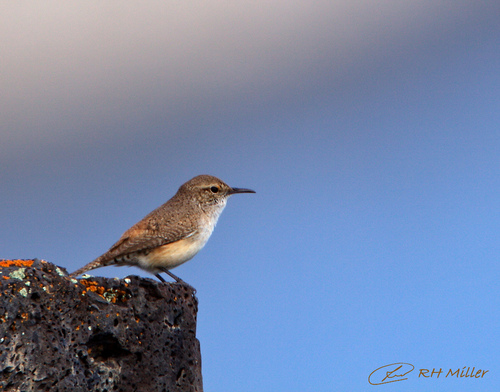
this bird has a large head with a long, downward curving beak, and has brown mottled feathers on its head, back and wings.
this is a bird with a white belly and breast and a dark brown back and head.
small bird with white belly and flanks, brown and black flecked wings and back, and a long black beak.
this brown bird has a long, narrow bill for its size and it is pointed downward.
a brown and gold narrow bird with a long pointed break
this bird is brown with white and has a long, pointy beak.
this dull colored bird has a long bill and a white belly.
this bird is brown in color, with a skinny black beak.
a small bird with brown feathers, white throat, light orange abdomen, and a head that is about half the size of it's body.
a bird with a medium size pointed beak and a speckled colored body.
Species: Rock Wren